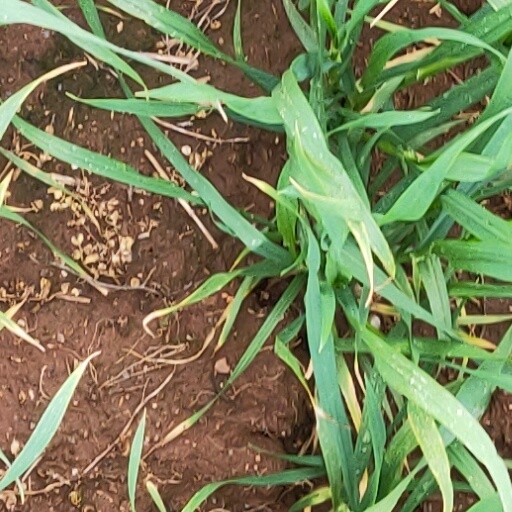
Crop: wheat